Jambi (city)

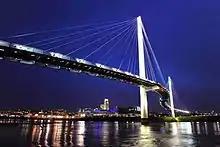
Gentala Arasy pedestrian bridge

Jambi is the capital and largest city of the Indonesian province of Jambi. Located on the island of Sumatra, the city is a busy port on the Batang Hari River and an oil- and rubber-producing centre. The city is located from the ruins of Muaro Jambi Temple Compounds, an important city in the ancient Srivijaya kingdom.